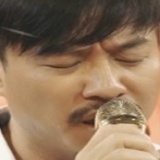
ca sĩ Quang Lập